La Princesse de Clèves (film)

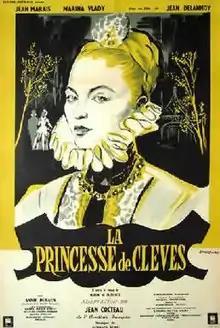

La Princesse de Clèves is a 1961 French-Italian drama film based on the 1678 novel of the same name.